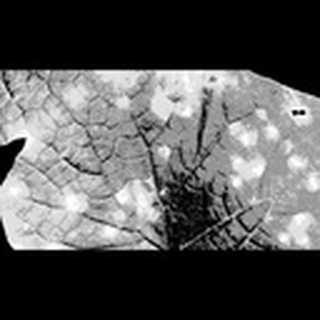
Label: cotton_target_spot